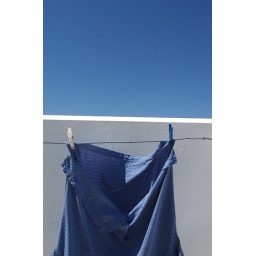
A blue shirt on a sky blue day - 23 of 30 studies taken in Lindos, Rhodes - June 2007